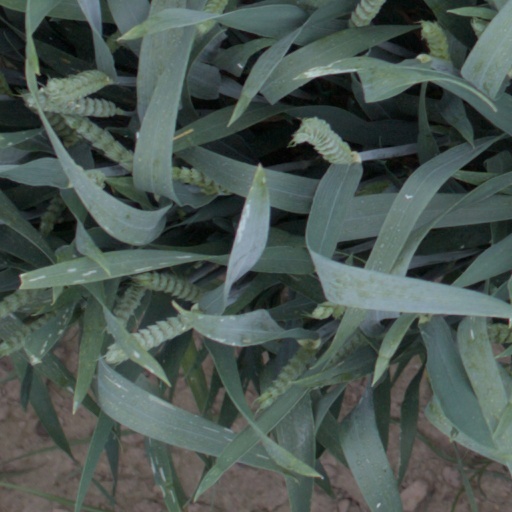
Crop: wheat